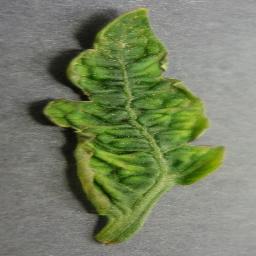
Label: Tomato___Tomato_Yellow_Leaf_Curl_Virus